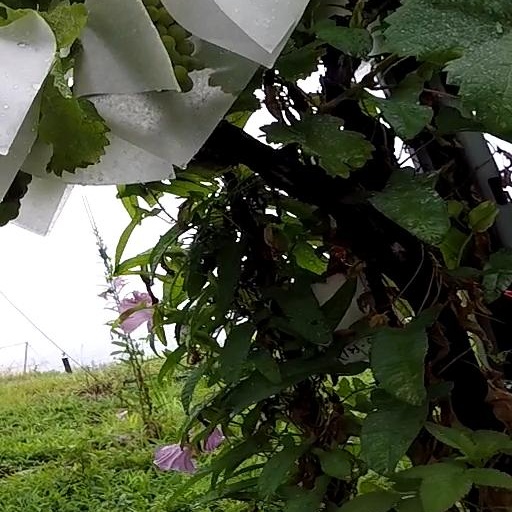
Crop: grape